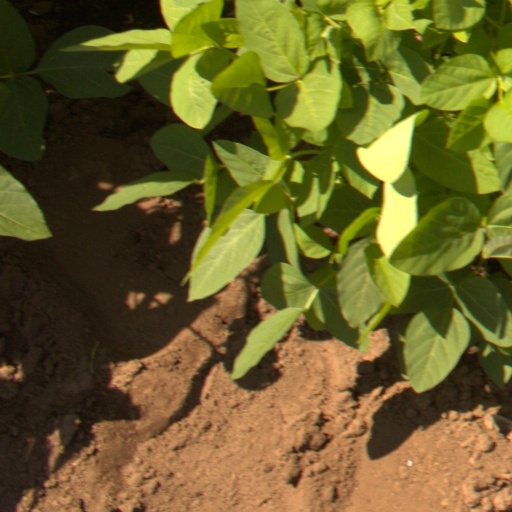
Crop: soybean